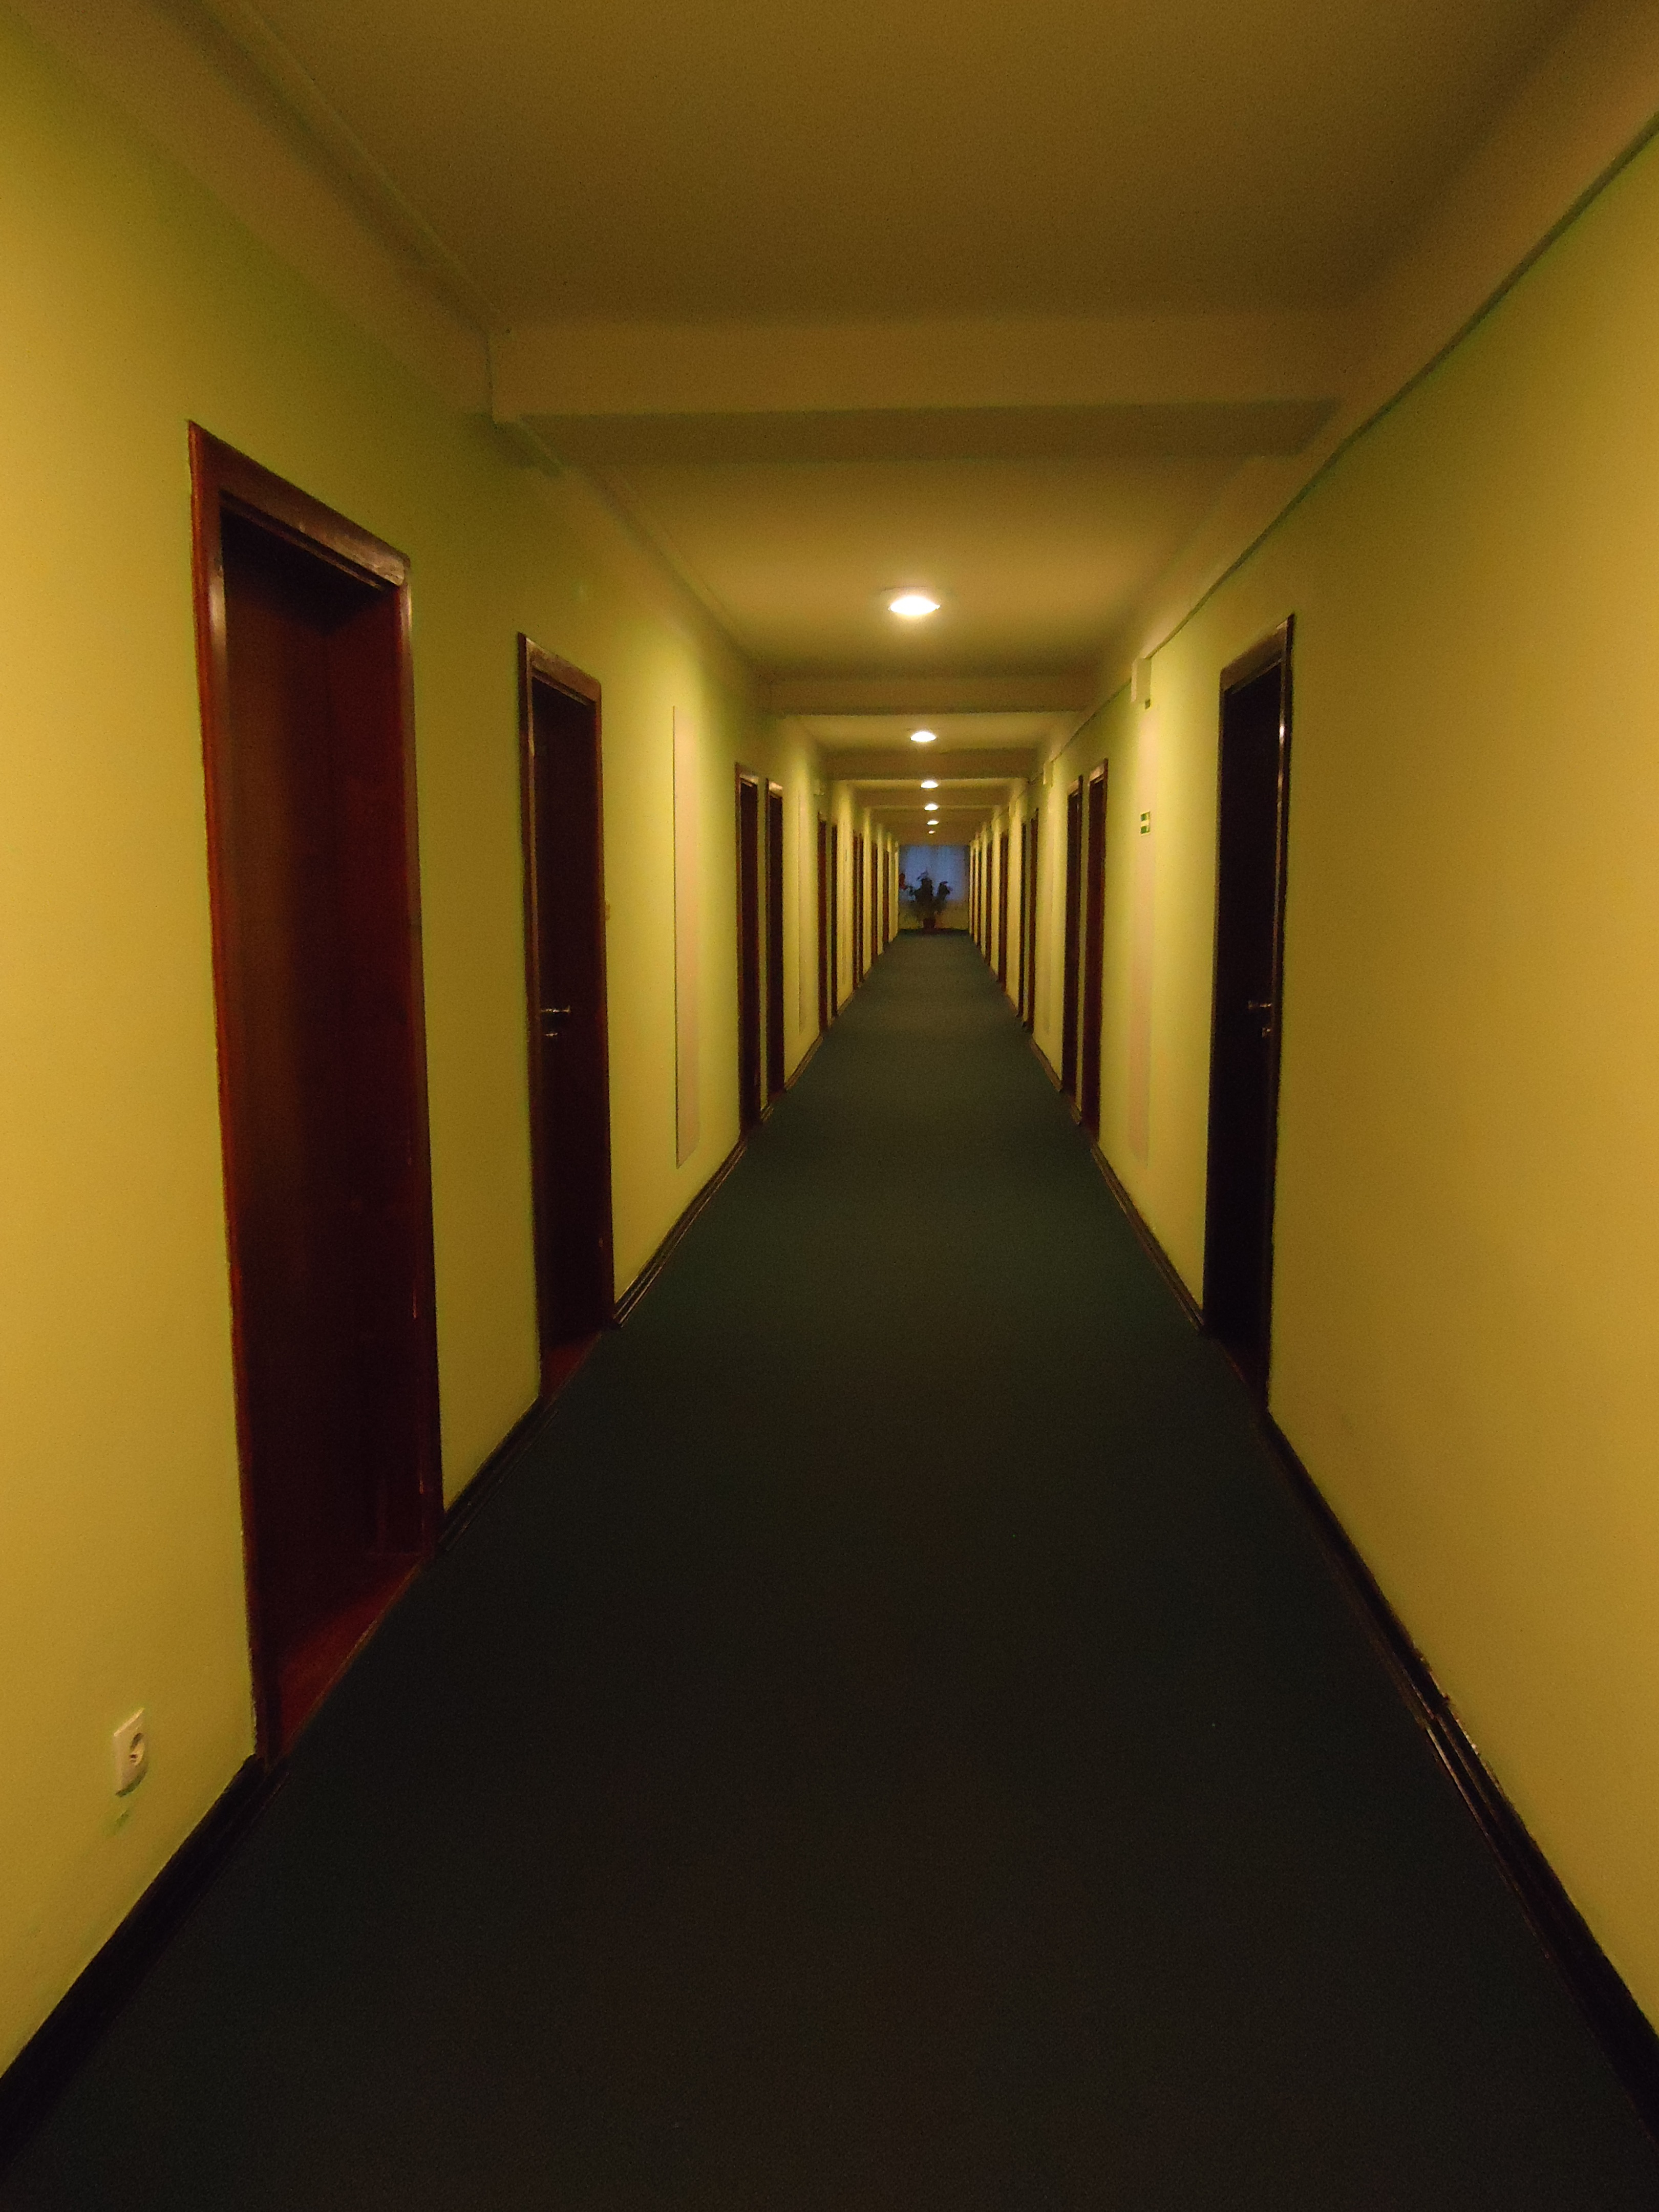
light, house, floor, perspective, home, wall, hall, color, room, yellow, interior design, shape, vanishing point, hotel lobby